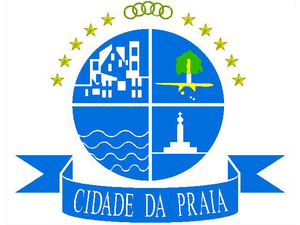
Praia
Praia er hovedstaden på Kap Verde og har 127.832 indbyggere. Praia er landets største by og ligger på øen Santiago, som er en del af øgruppen Sotavento. Byens historiske centrum kaldes Platô, da det ligger på et mindre plateau. Det administrative og kommercielle centrum er gradvis blevet flyttet til Achada Santo António, hvor landets parlament også ligger.